Itagaki Taisuke

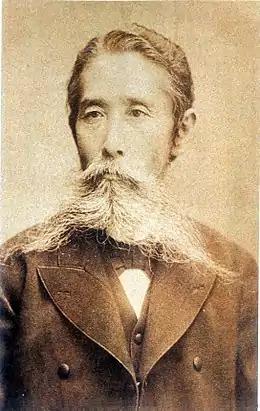
Itagaki 1900s

Count Itagaki Taisuke (板垣 退助, 21 May 1837 – 16 July 1919) was a Japanese samurai, politician, and leader of the Freedom and People's Rights Movement (自由民権運動, "Jiyū Minken Undō"), which evolved into Japan's first political party, the Liberal Party ("Jiyūtō"). His activism in favour of a parliamentary democracy was a pivotal influence on the political development of Meiji Japan.